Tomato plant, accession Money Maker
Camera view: horizontal (90 deg, fisheye); turntable rotation: 150 degrees
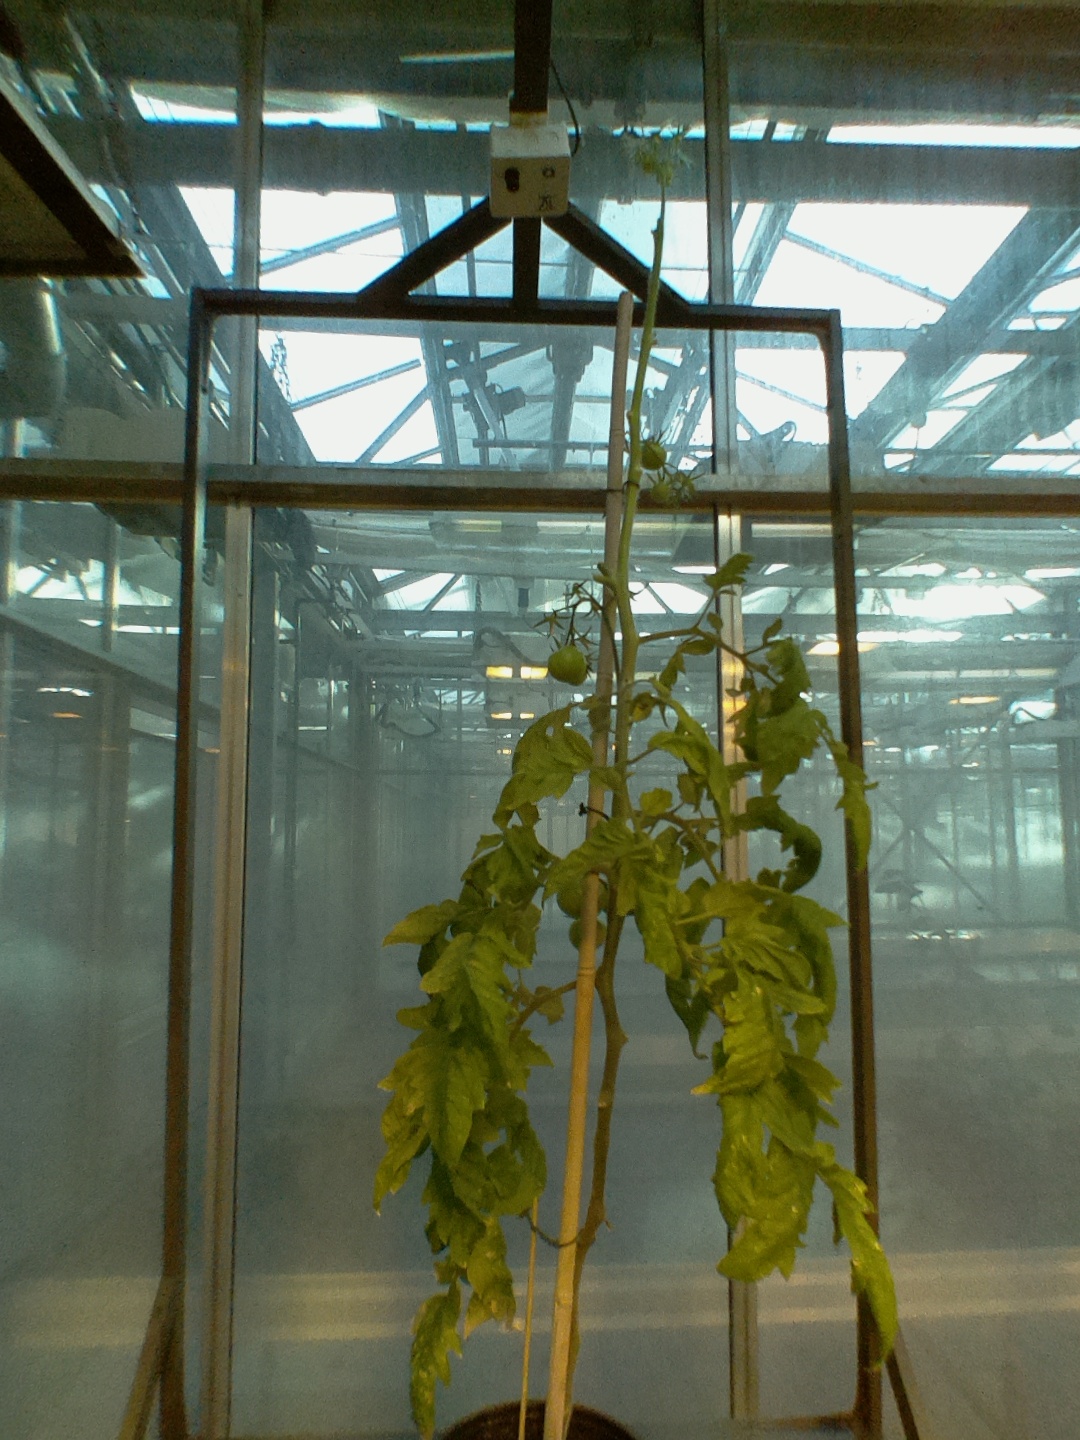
BBCH growth stage 79: 90% -100% of final fruit size